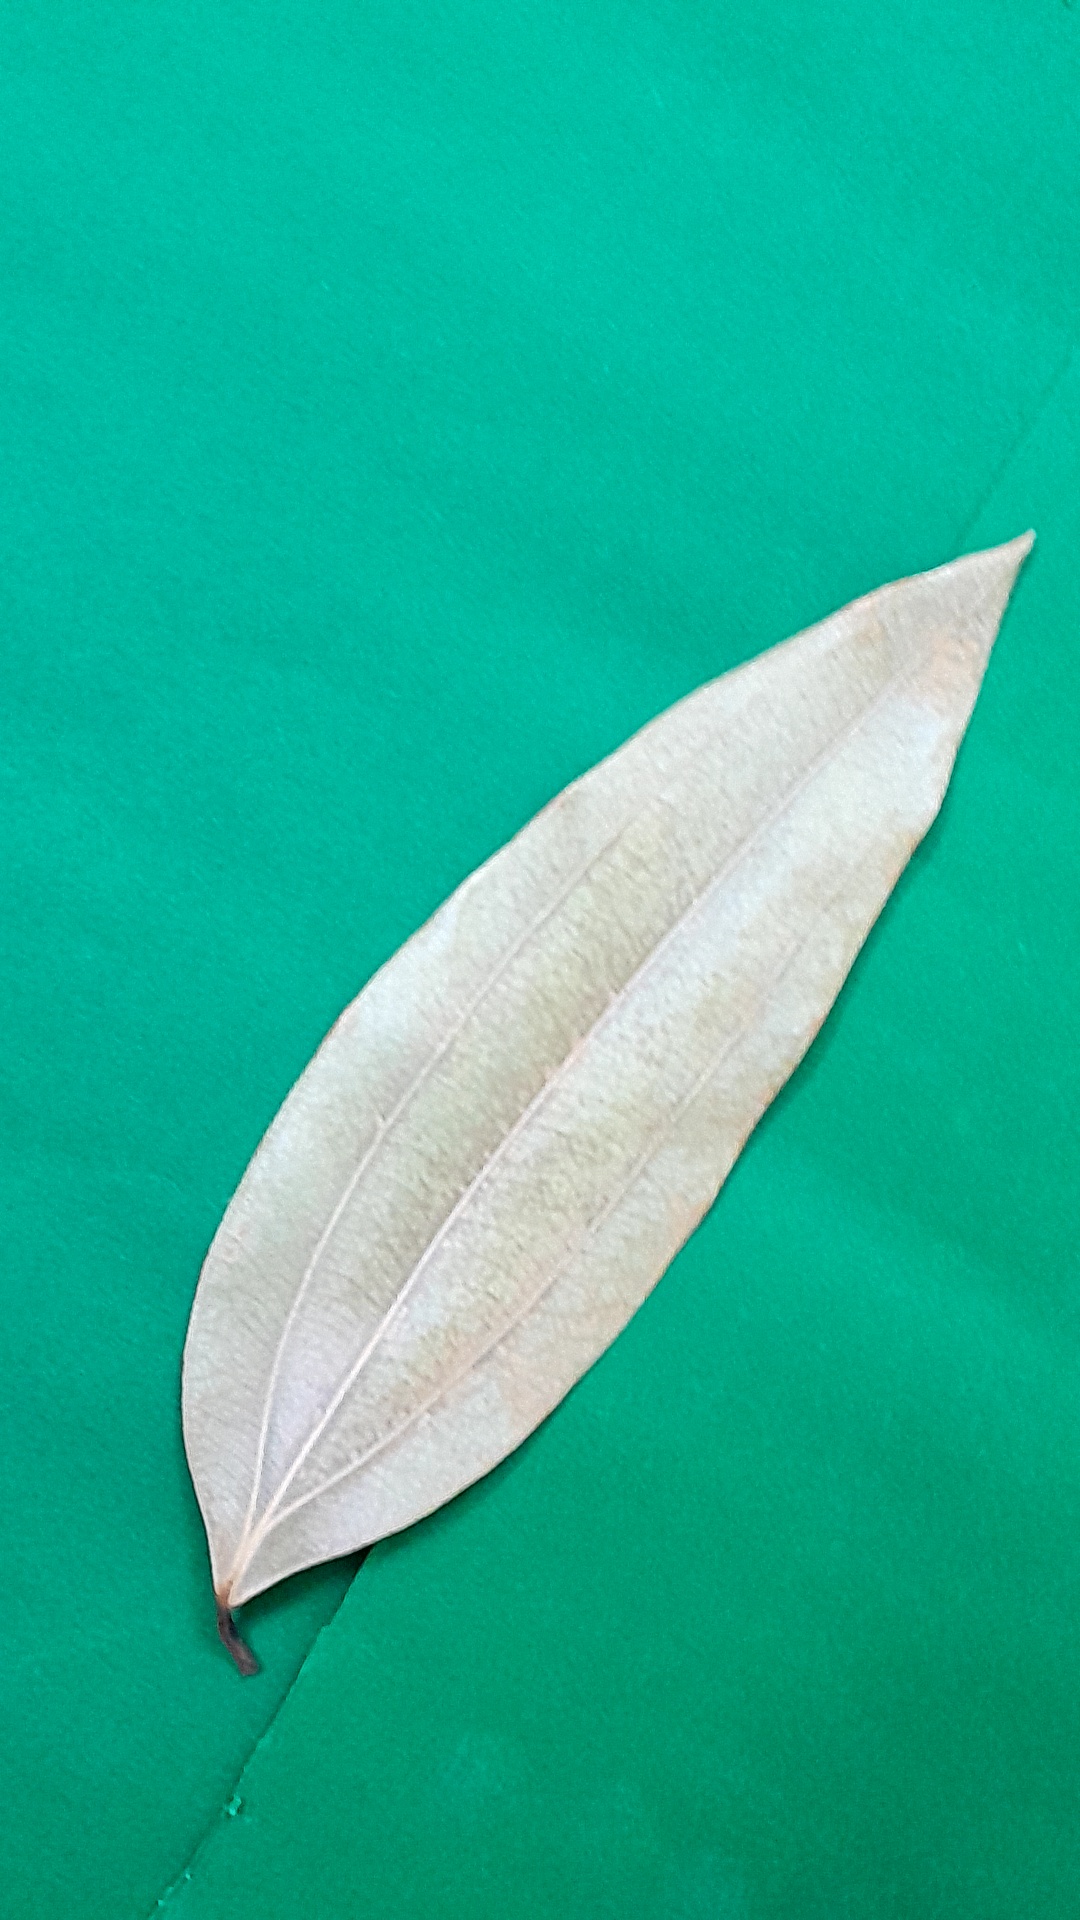
Label: Dry Leaf